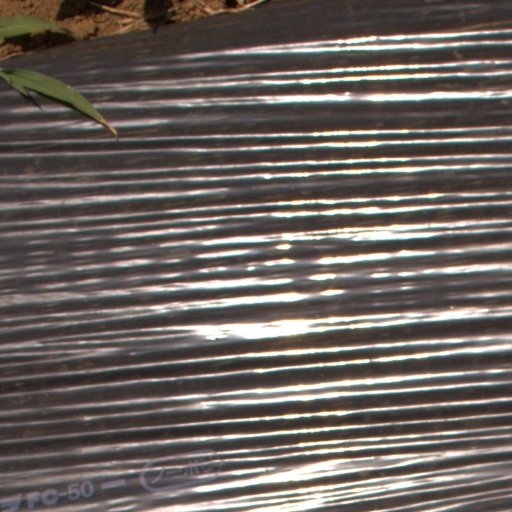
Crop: Jerusalem artichoke